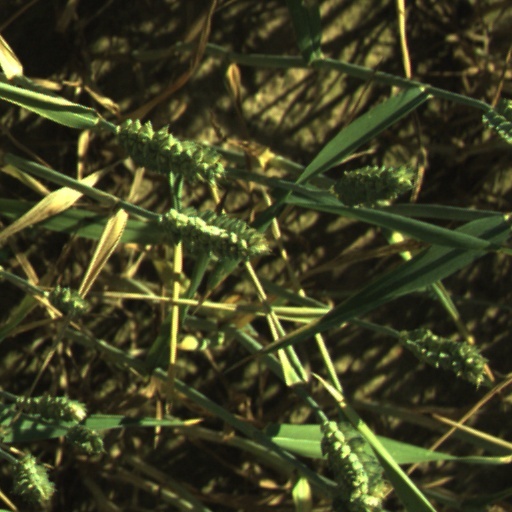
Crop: wheat